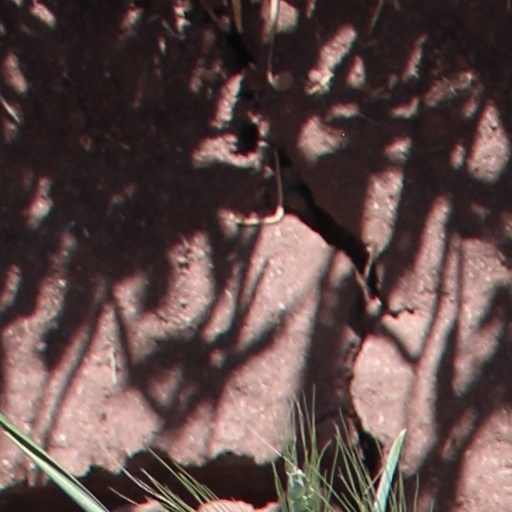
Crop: wheat